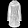
Label: Coat